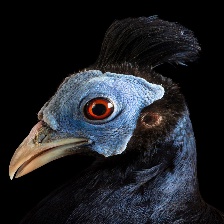
Species: CRESTED FIREBACK
Scientific name: LOPHURA IGNITA